Battle of the Messina Convoy

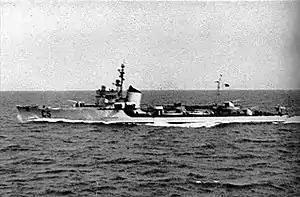

"Jervis" fired 142 rounds of 4.7-inch ammunition and a torpedo during the action. As the destroyers sped back to Malta, "Vasilissa Olga" had engine-trouble and came to a stop for an hour for boiler repairs but both ships reached Malta safely at on 2 June. The destroyers claimed the merchant ships and another escort, a torpedo boat X137, along with "Castore" but this was a mistake, there was no second escort. The freighters, albeit damaged, reached Messina.